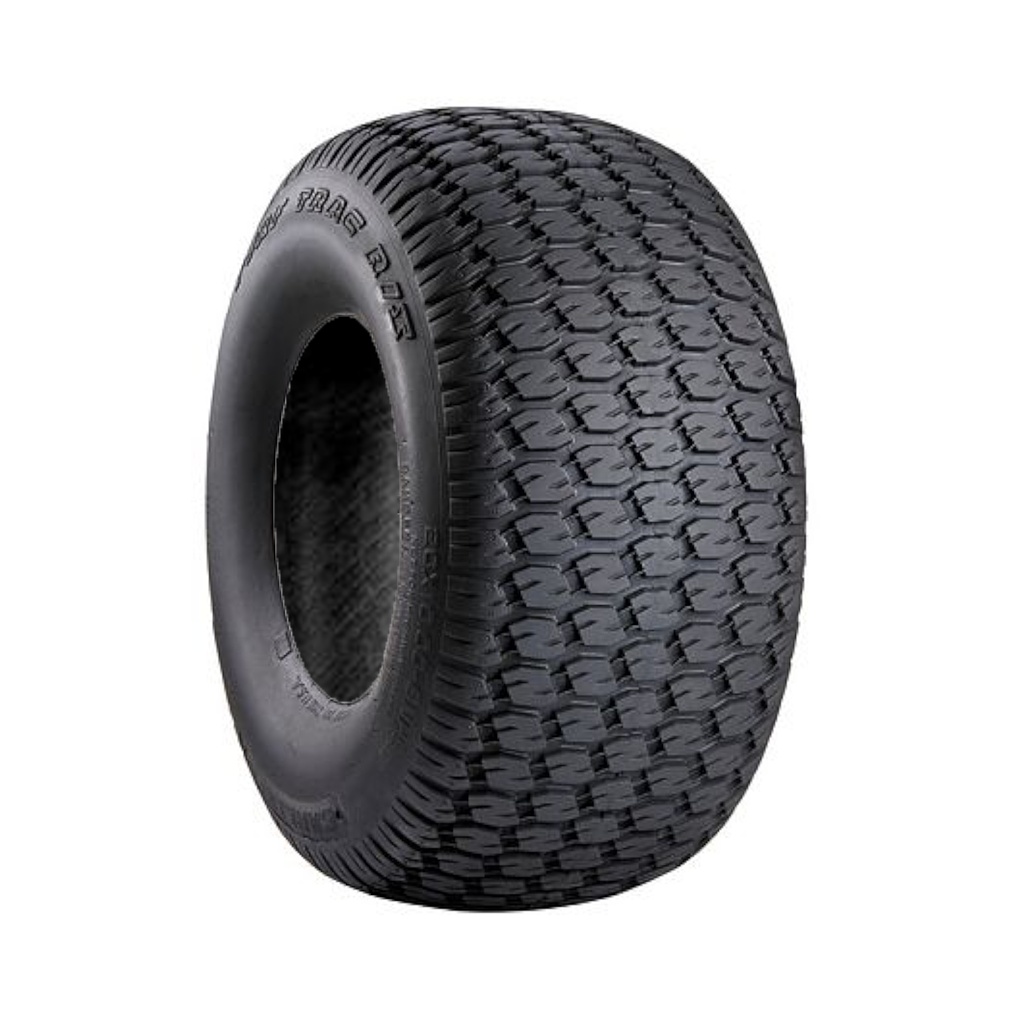
20x10.00-8 4PR B Carlisle Turf Trac R/S TL
The Carlisle Turf Trac R/S Lawn Mower Tire is designed for excellent traction without tearing up the turf. The Carlisle Turf Trac R/S Lawn Mower Tire has a rounded shoulder and is most commonly found on consumer lawn mowers. For the Carlisle Turf Trac R/S Lawn Mower Tires, call or order from our online tire store today!
Brand: Carlisle
Category: Home & Garden > Lawn & Garden > Outdoor Power Equipment Accessories > Lawn Mower Accessories > Lawn Mower Tires